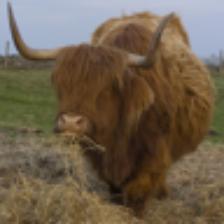
Label: NonHuman